Vladislav Masternoy

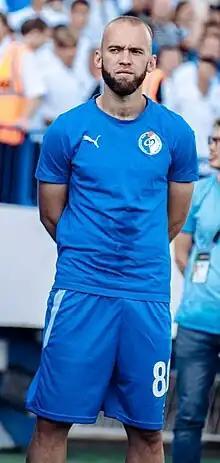
Masternoy with Fakel Voronezh in 2022

Vladislav Romanovich Masternoy (born 17 November 1995) is a Russian football player who plays as a right-back for Chernomorets Novorossiysk.